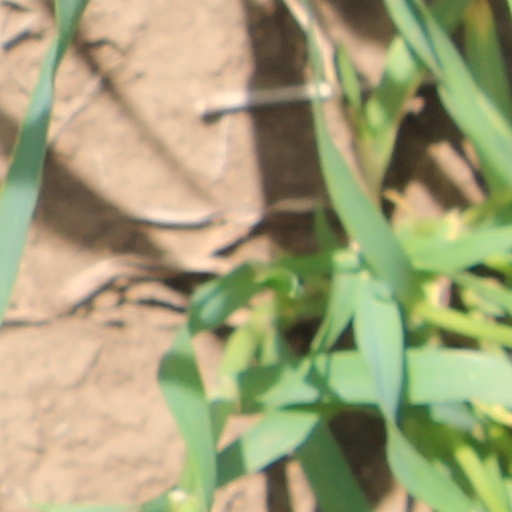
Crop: wheat